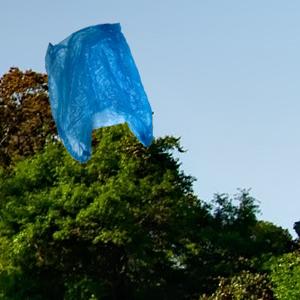
Label: plasticbags